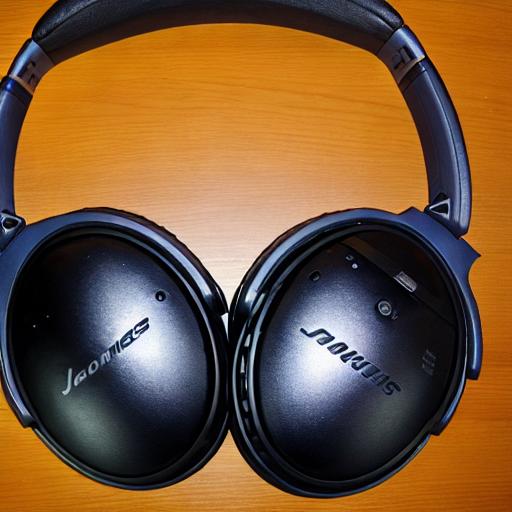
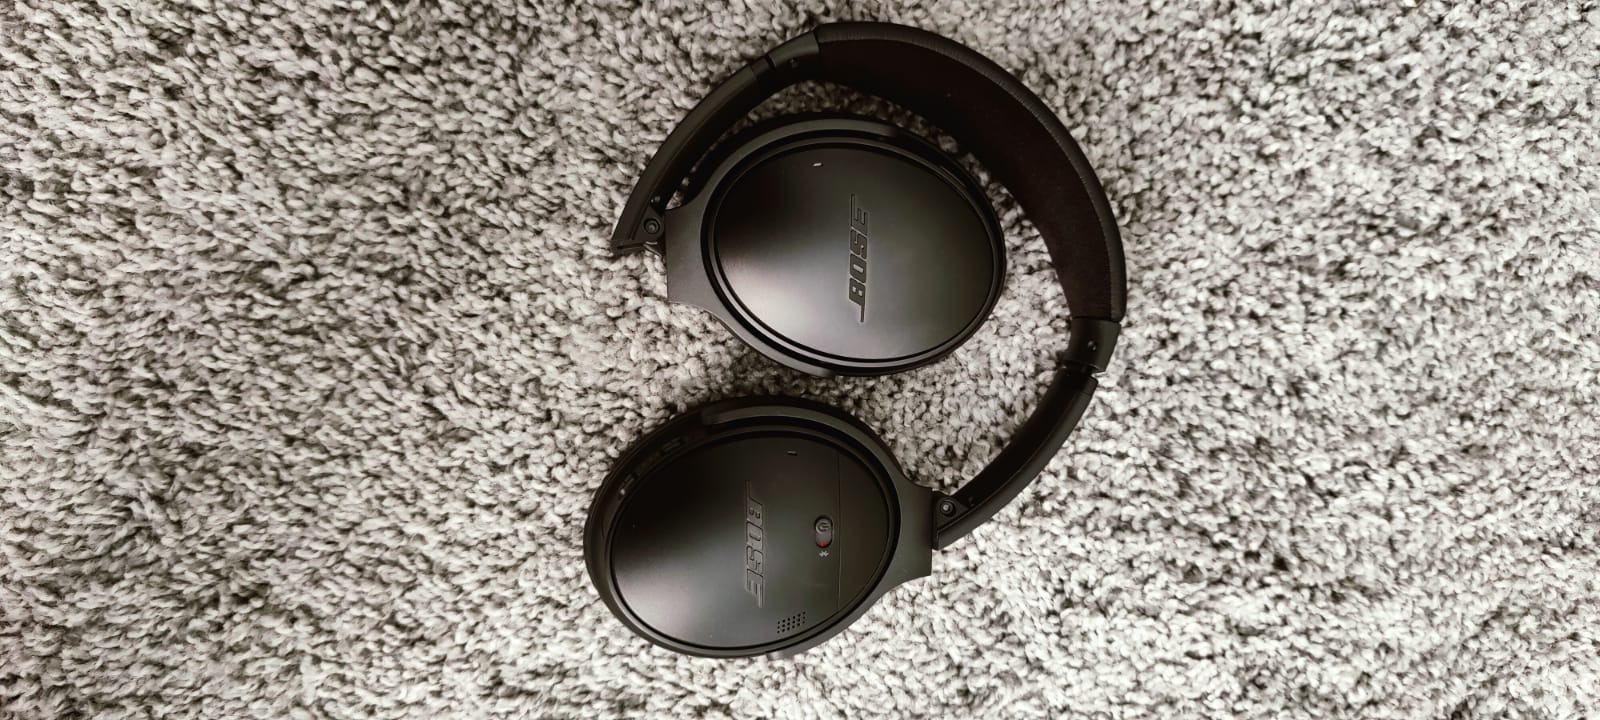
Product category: headphones
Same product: no